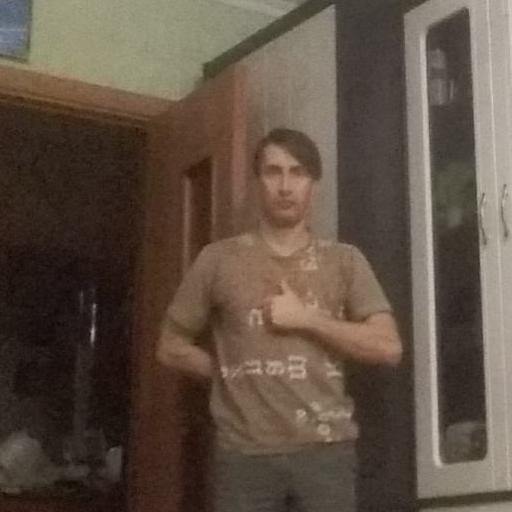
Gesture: like